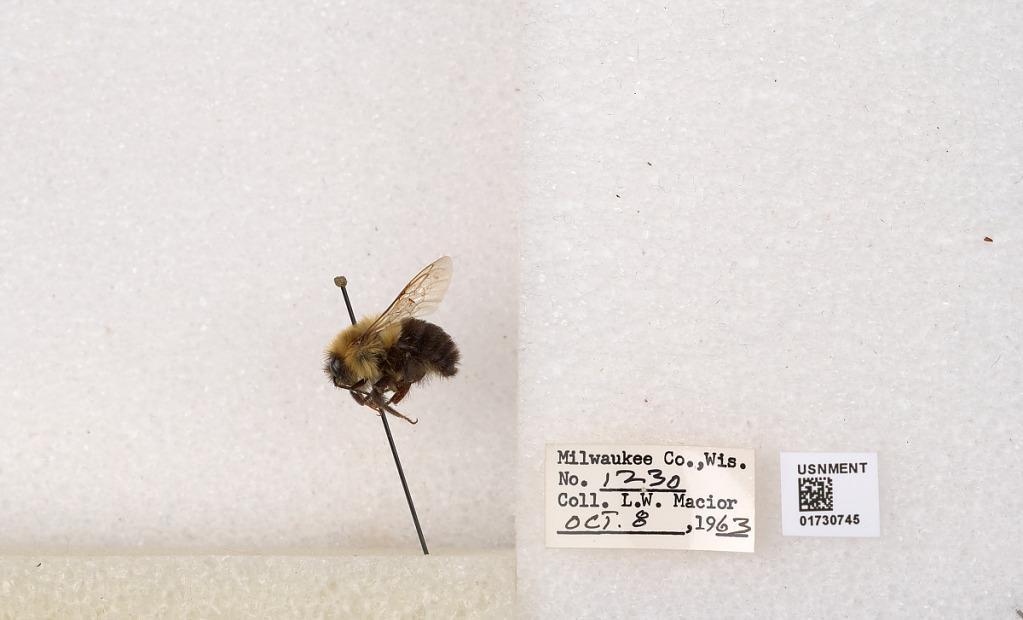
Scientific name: Bombus impatiens Cresson
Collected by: L. Macior
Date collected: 1963-10-8
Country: United States
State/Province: Wisconsin
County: Milwaukee
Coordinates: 43.0217, -87.9291